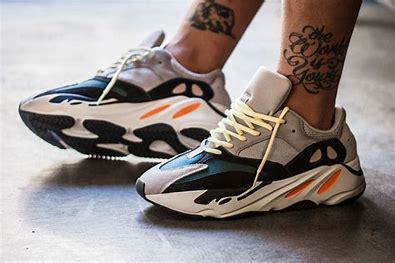
Brand: Adidas
Model: Yeezy Boost 700